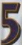
Number: 5